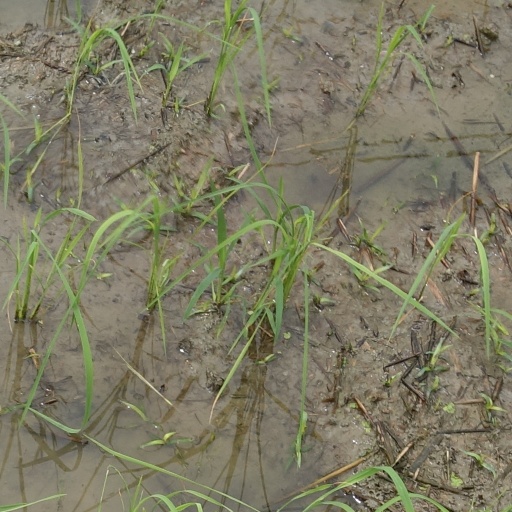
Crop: rice